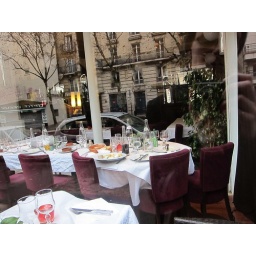
walking by this restaurant in the morning, the table was still in disarray from dinner, unfinished cheese plate and everything